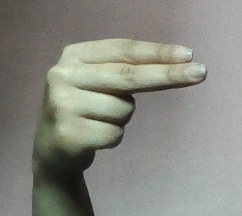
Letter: ain